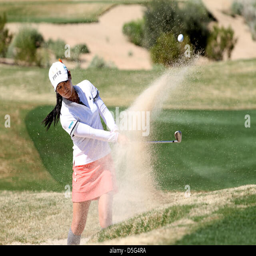
golfer - golf : first round of event